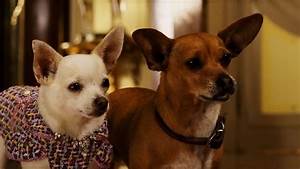
Label: dog